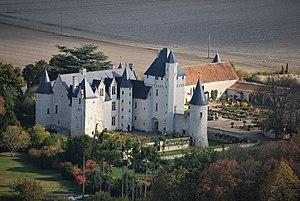
Le château du Rivau est une forteresse seigneuriale dont les premières fondations remontent au XIIIᵉ siècle. Situé en Touraine dans la commune de Lémeré dans le département français d'Indre-et-Loire, le Rivau est l'un des châteaux de la Loire et fait l’objet de classements au titre des monuments historiques depuis juillet 1918 et août 1999 ainsi que d'une inscription en février 1988.